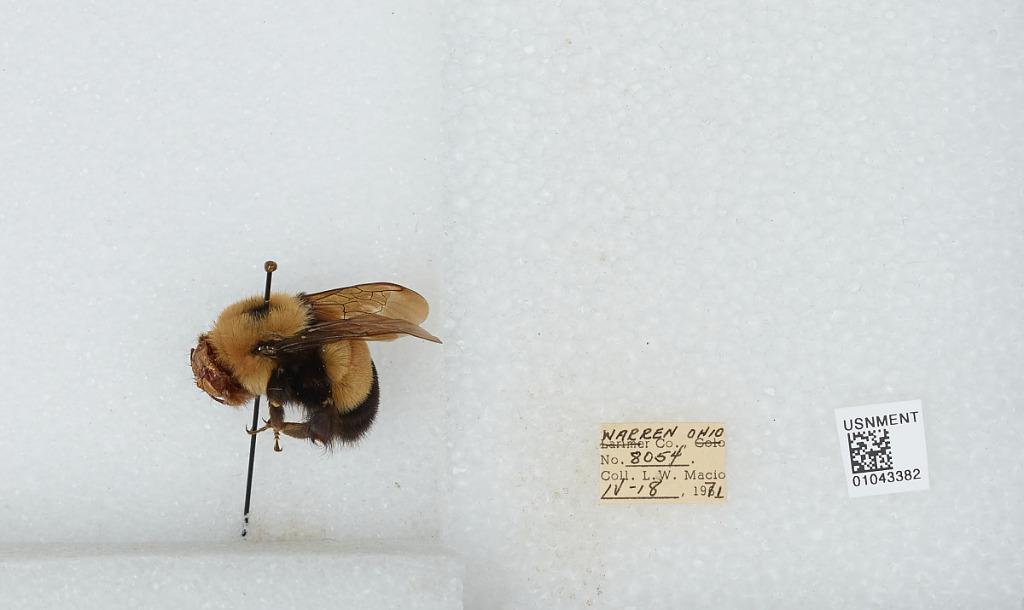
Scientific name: Bombus (Bombus) affinis Cresson
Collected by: L. Macior
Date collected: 1971-4-18
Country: United States
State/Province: Ohio
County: Warren
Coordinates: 39.4242, -84.1856